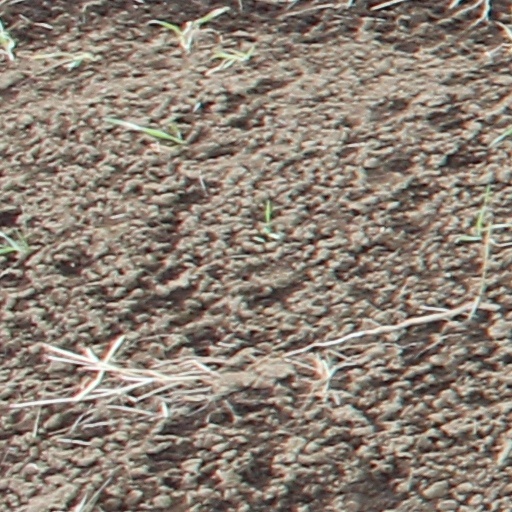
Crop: wheat